Question: Please indicate a possible affordance area of the surfboard that can be used for carrying
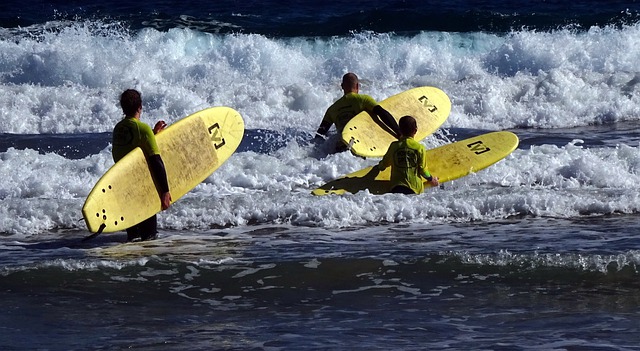
Answer: [344.5, 88.5, 451.5, 155.5]